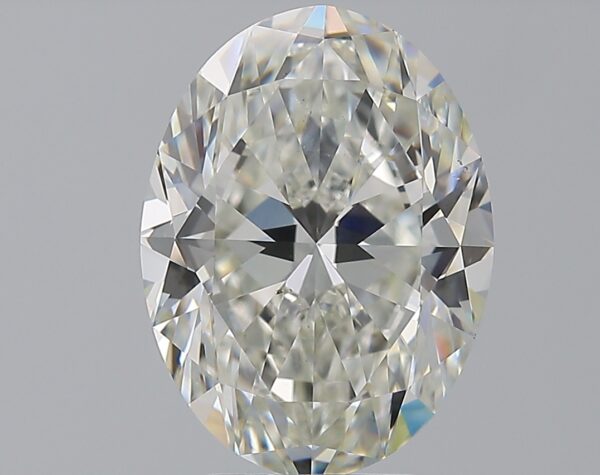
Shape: oval
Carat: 5.01
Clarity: SI1
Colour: I
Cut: EX
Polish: EX
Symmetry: EX
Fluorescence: N
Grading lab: GIA
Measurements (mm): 12.84 x 9.57 x 6.07